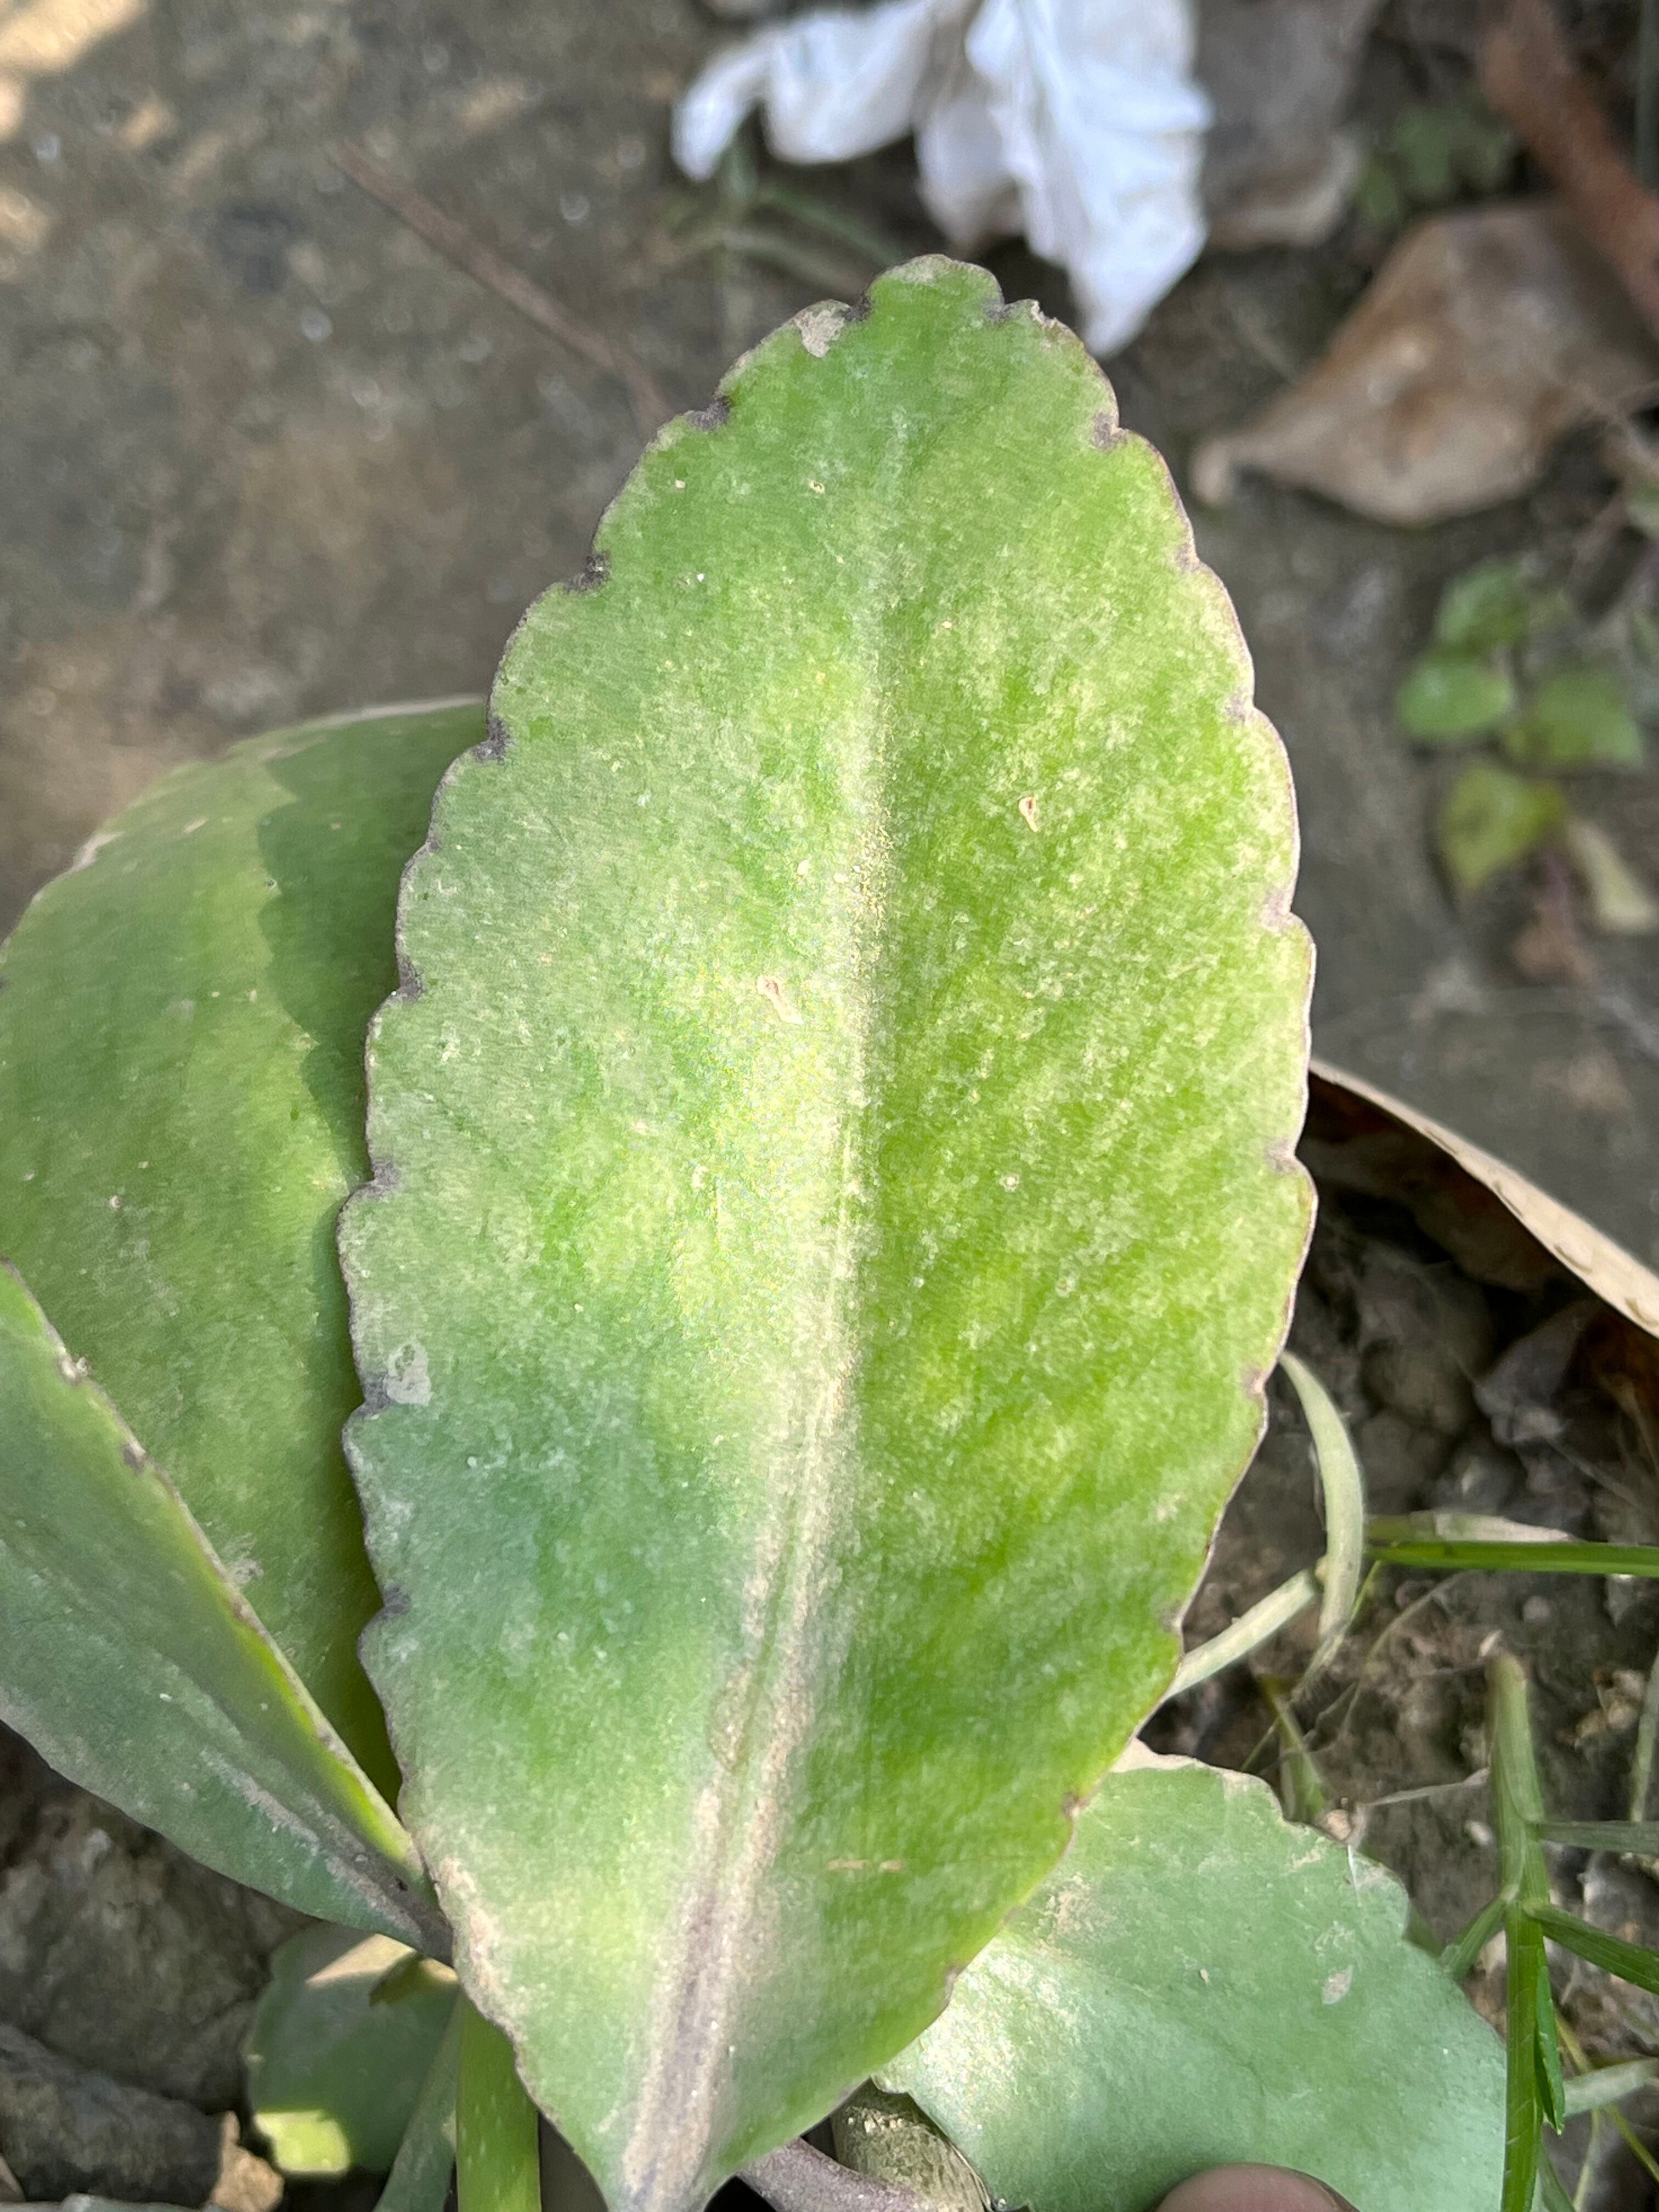
Plant species: kalanchoe-pinnata